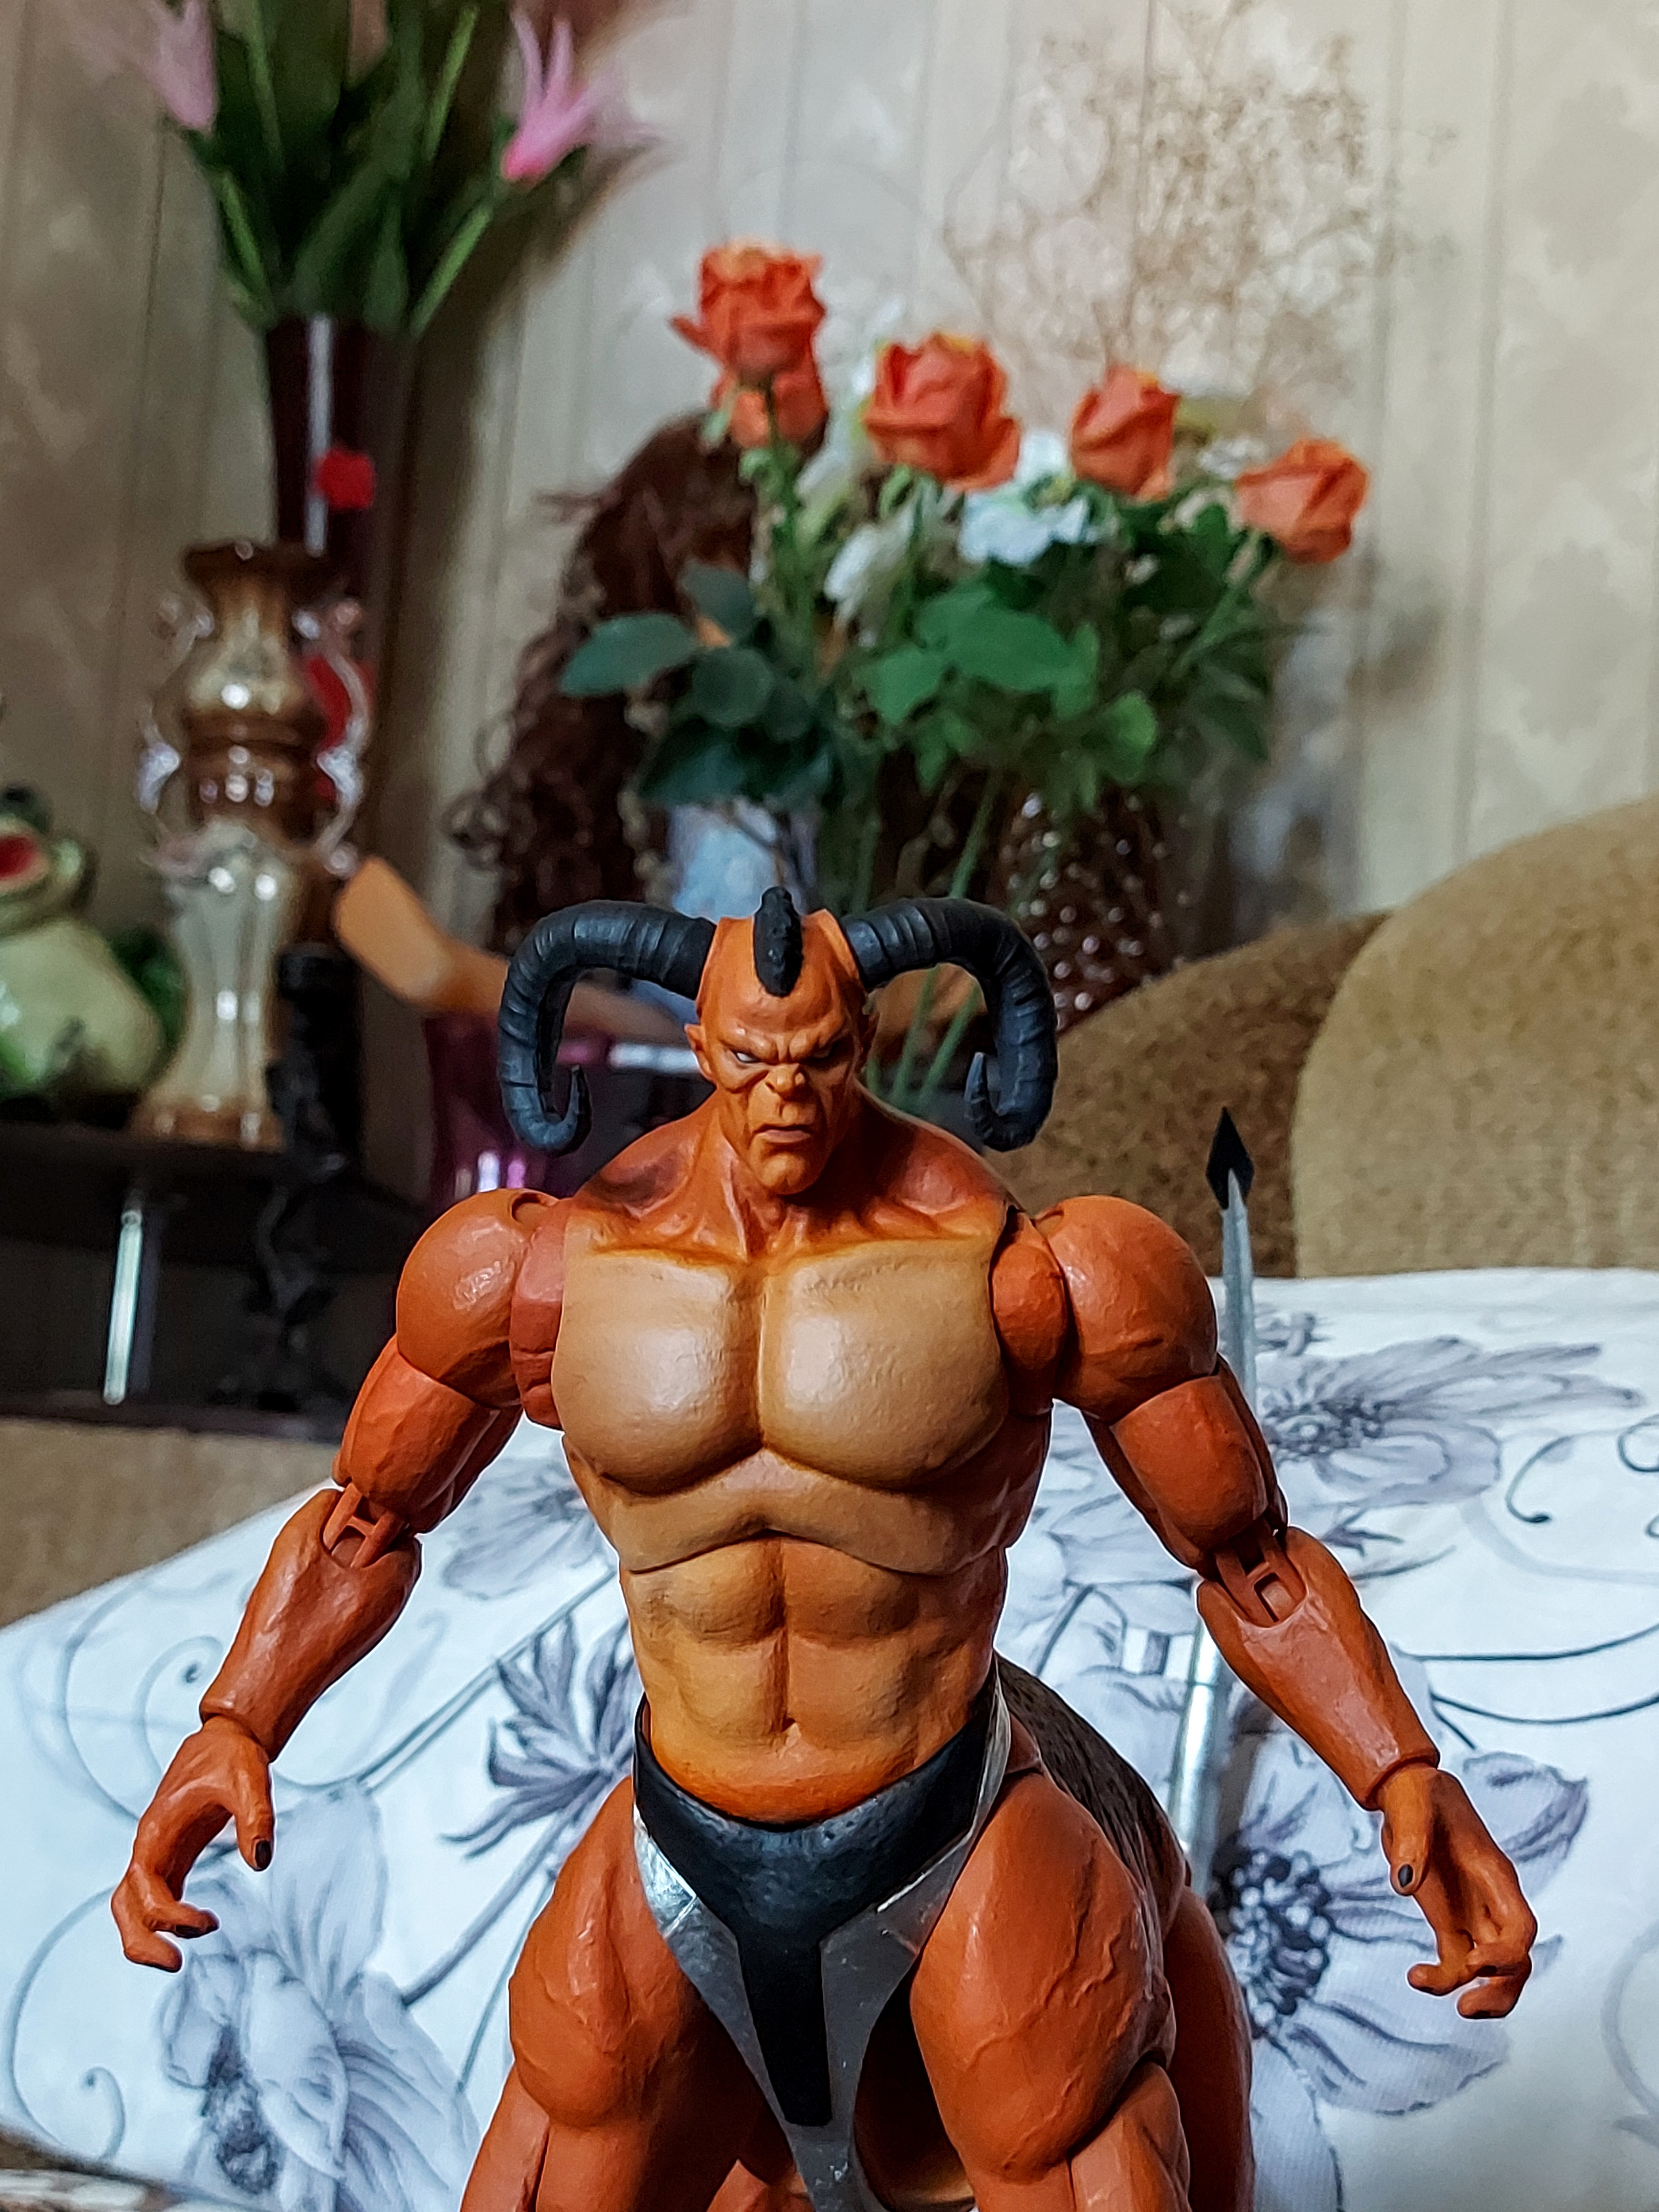
Shokan, storm, collectibles, warrior, fighter, action, figure, muscle, plant, bodybuilder, thigh, trunk, chest, toy, abdomen, undergarment, Barechested, bodybuilding, collectable, action figure, art, flowerpot, flower, fiction, flesh, fictional character, costume, flower arranging, houseplant, human leg, figurine, sitting, hero